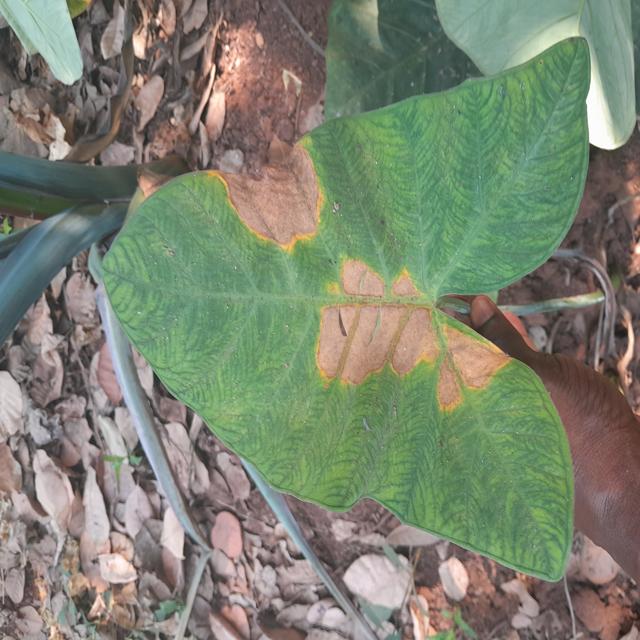
Label: Early_Blight